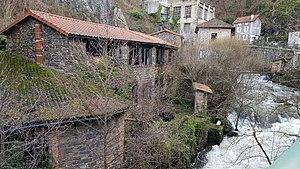
Bâtiment mis hors-d'eau
La vallée des Usines est le nom donné à une partie de la vallée de la Durolle, principalement située sur le territoire de la commune de Thiers dans le département français du Puy-de-Dôme et la région Auvergne-Rhône-Alpes. Elle est connue pour son long passé industriel car on y exploita la force motrice de la rivière Durolle dès le Moyen Âge. Le milieu du XXᵉ siècle marque le départ des entreprises vers les plaines de la ville-basse de Thiers.
Le Creux de l'enfer est un centre d'art contemporain situé à Thiers dans le département du Puy-de-Dôme en région Auvergne-Rhône-Alpes.